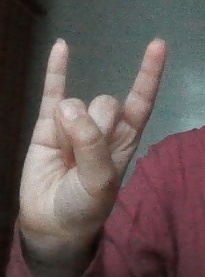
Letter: la